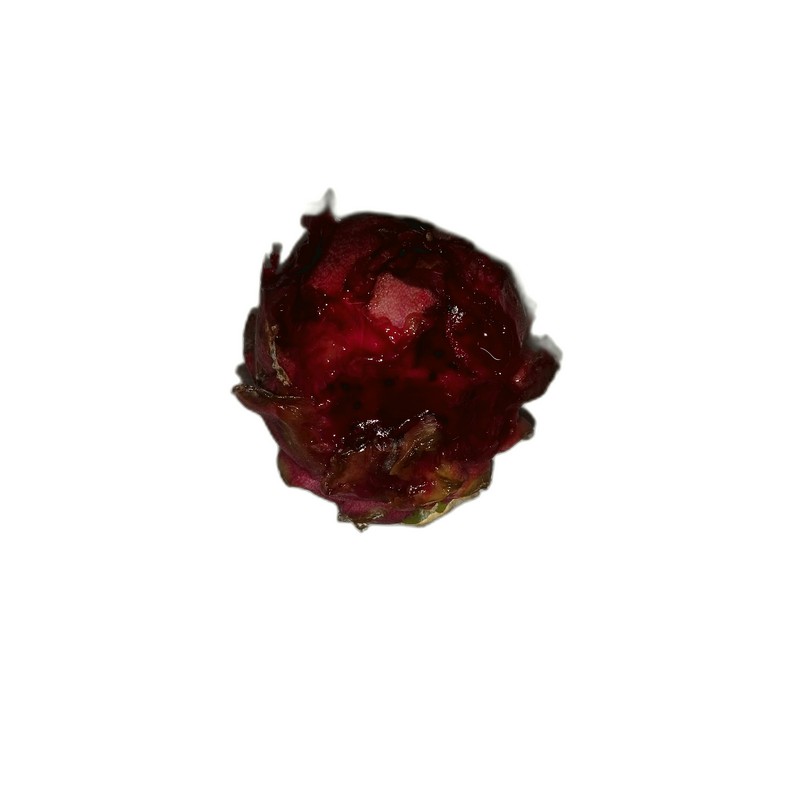
Label: Defect Dragon Fruit